Carmo Planetarium

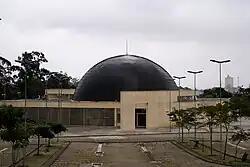
Carmo Planetarium

Carmo Planetarium is a planetarium in Parque do Carmo, eastern São Paulo, Brazil. It is part of the Open University of the Environment and Culture of Peace (UMAPAZ), and opened on 30 November 2005. It is one of three planetaria in São Paulo, the others being Professor Aristóteles Orsini Planetarium and the Johannes Kepler Planetarium at Sabina Escola Parque do Conhecimento.